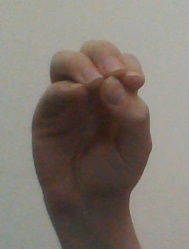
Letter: ha